Australian Motor Industries

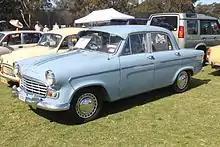
The Standard Vanguard was produced by AMI from 1958 to 1964

The origins of Australian Motor Industries can be traced back to 1926 when J.F. Crosby decided to invest in Eclipse Motors Pty Ltd of Melbourne. In 1929, the company secured the Victorian agency for Standard Motor Company's cars, then changed the company name to Talbot and Standard Motors, and began a steady period of expansion with the Standard marque through the 1930s. In 1952, the Crosby family formed a holding company, Standard Motor Products, in cooperation with the Standard Motor Company of England to assemble cars at a new assembly plant in Port Melbourne. The subsidiary company responsible for vehicle assembly was the Standard Motor Company (Australia) Limited. It made the Standard Eight, Vanguard, Spacemaster, and the Triumph Mayflower.